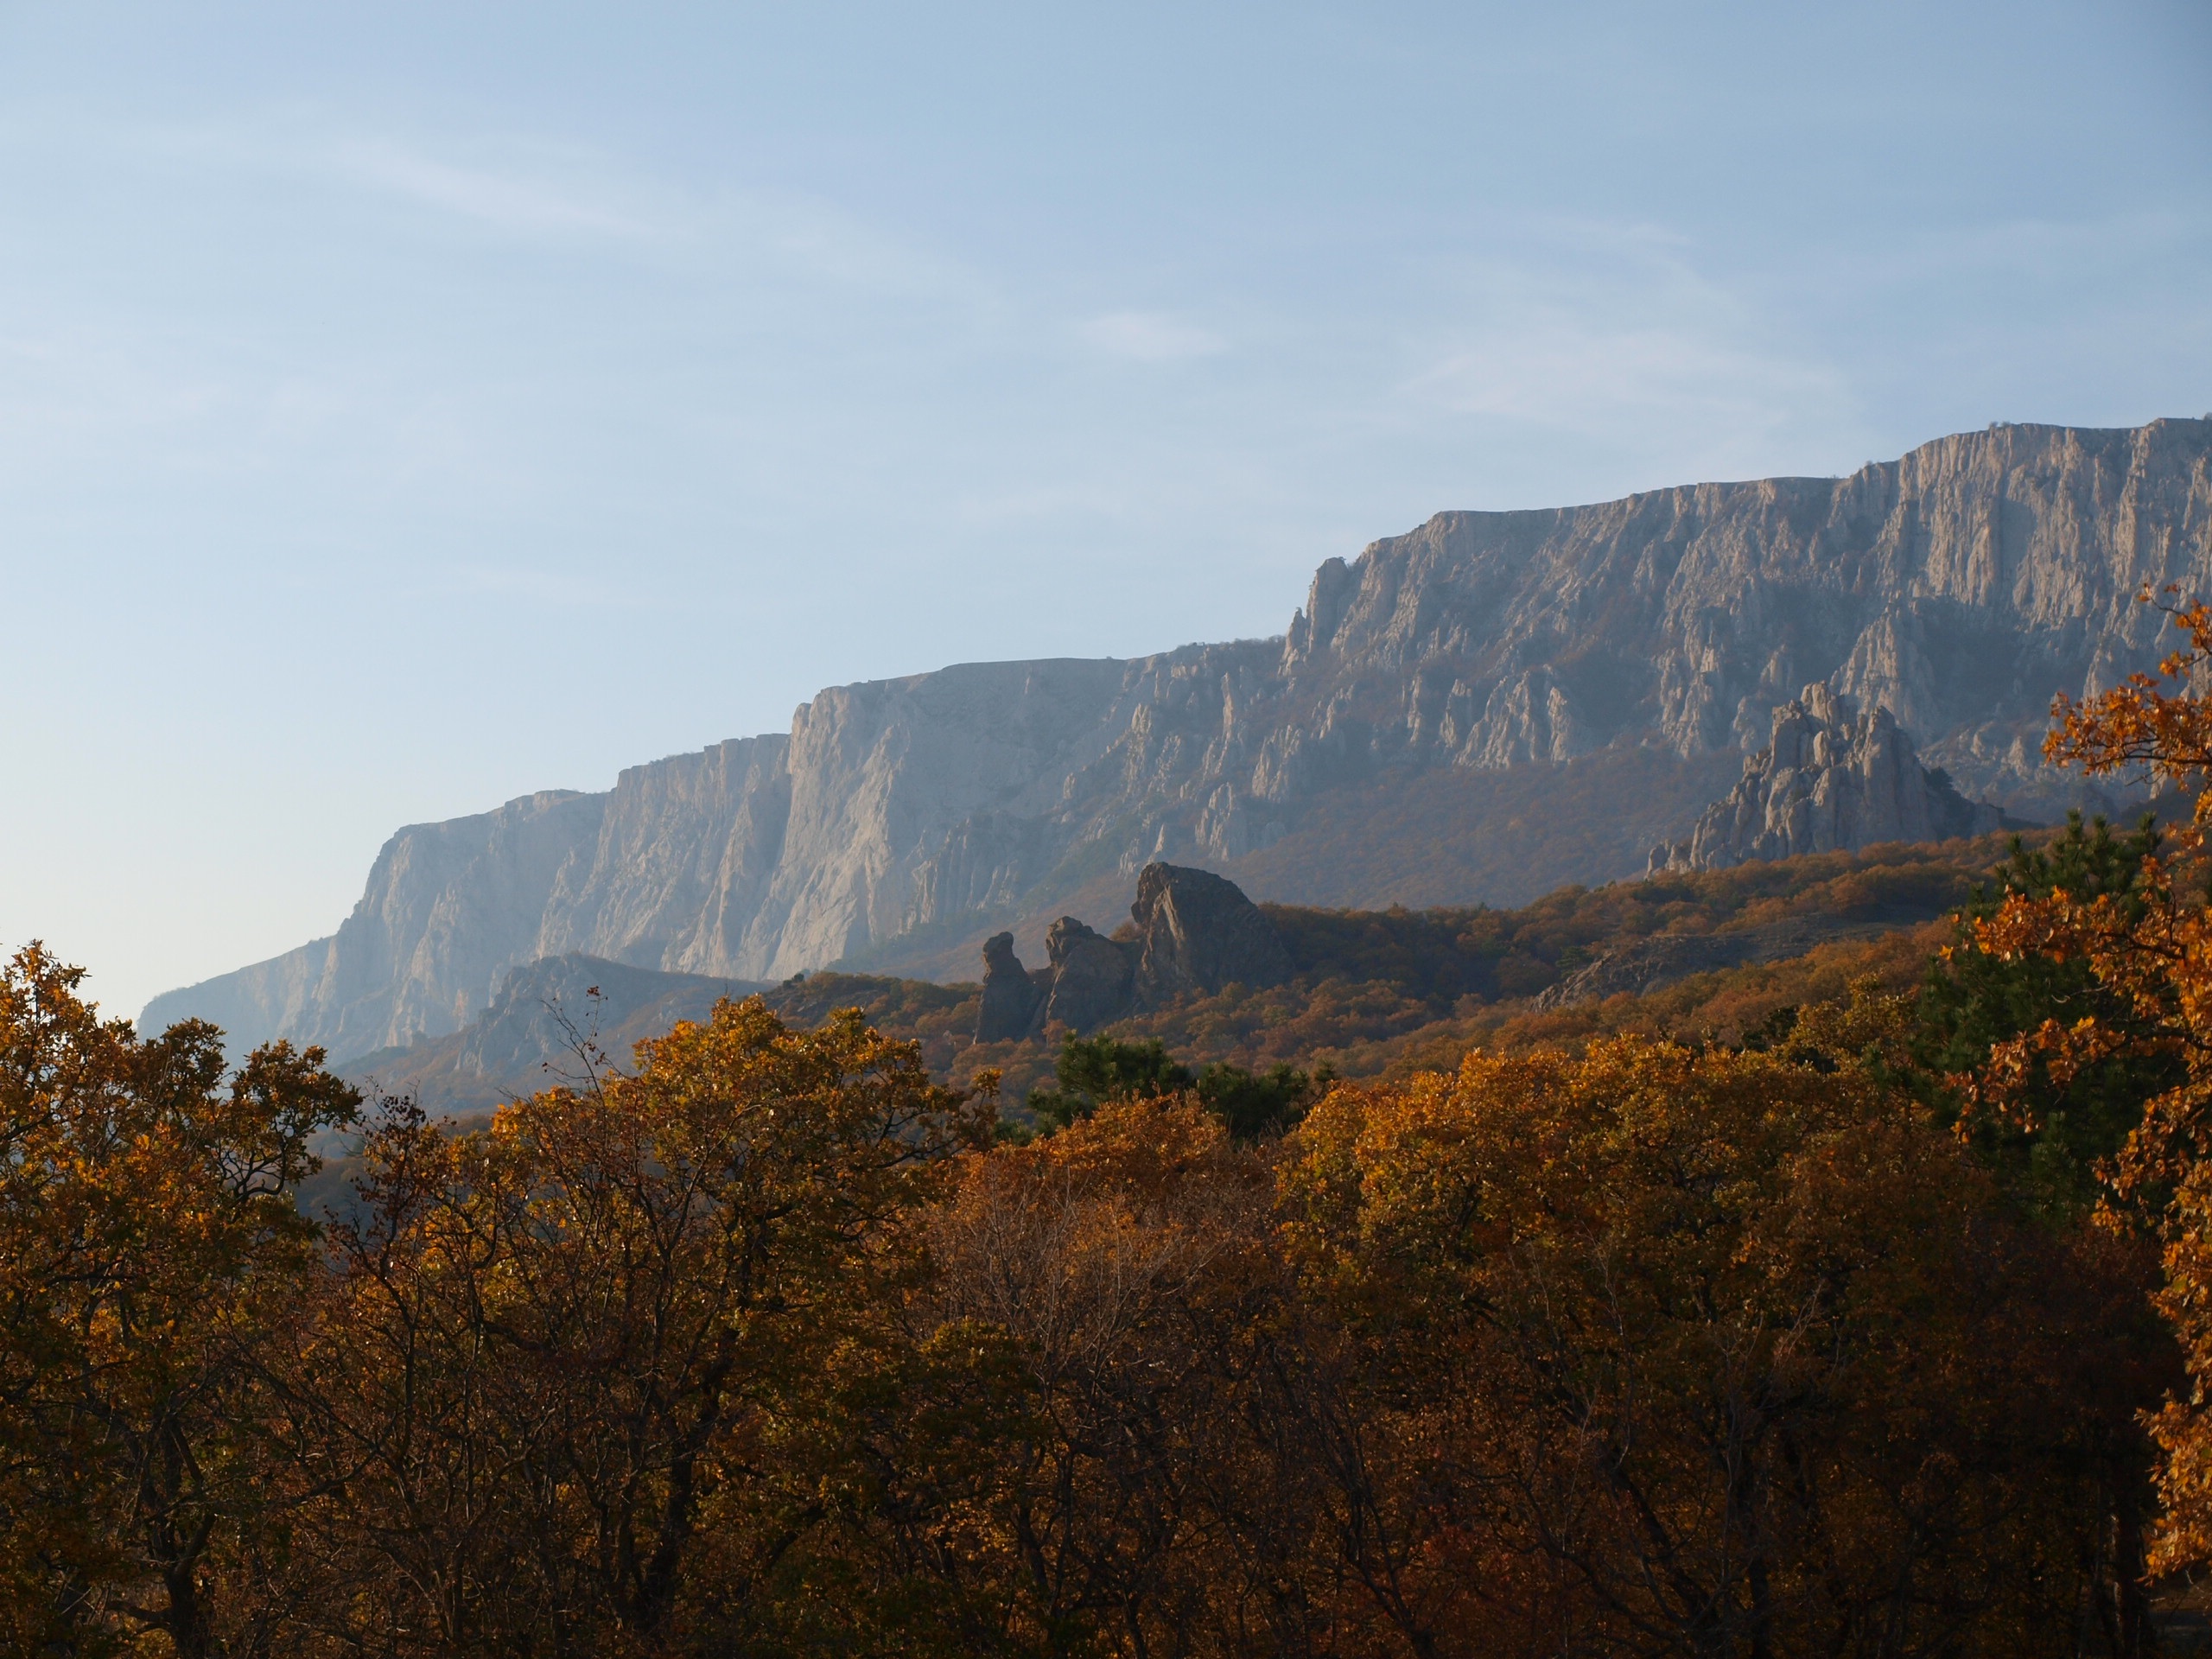
landscape, tree, nature, rock, wilderness, mountain, leaf, hill, valley, mountain range, cliff, autumn, park, terrain, national park, season, ridge, geology, plateau, landform, geographical feature, mountainous landforms